Frensham

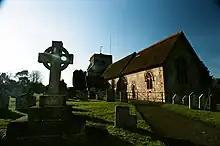
St Mary the Virgin Church (Church of England).

Originally a chapelry of Farnham, the present St Mary's Church was dedicated in 1239, having been moved from its previous site on low ground beside the River Wey. The move was probably due to the massive storms of the 1230s which flooded Waverley Abbey, downstream, to a depth of .